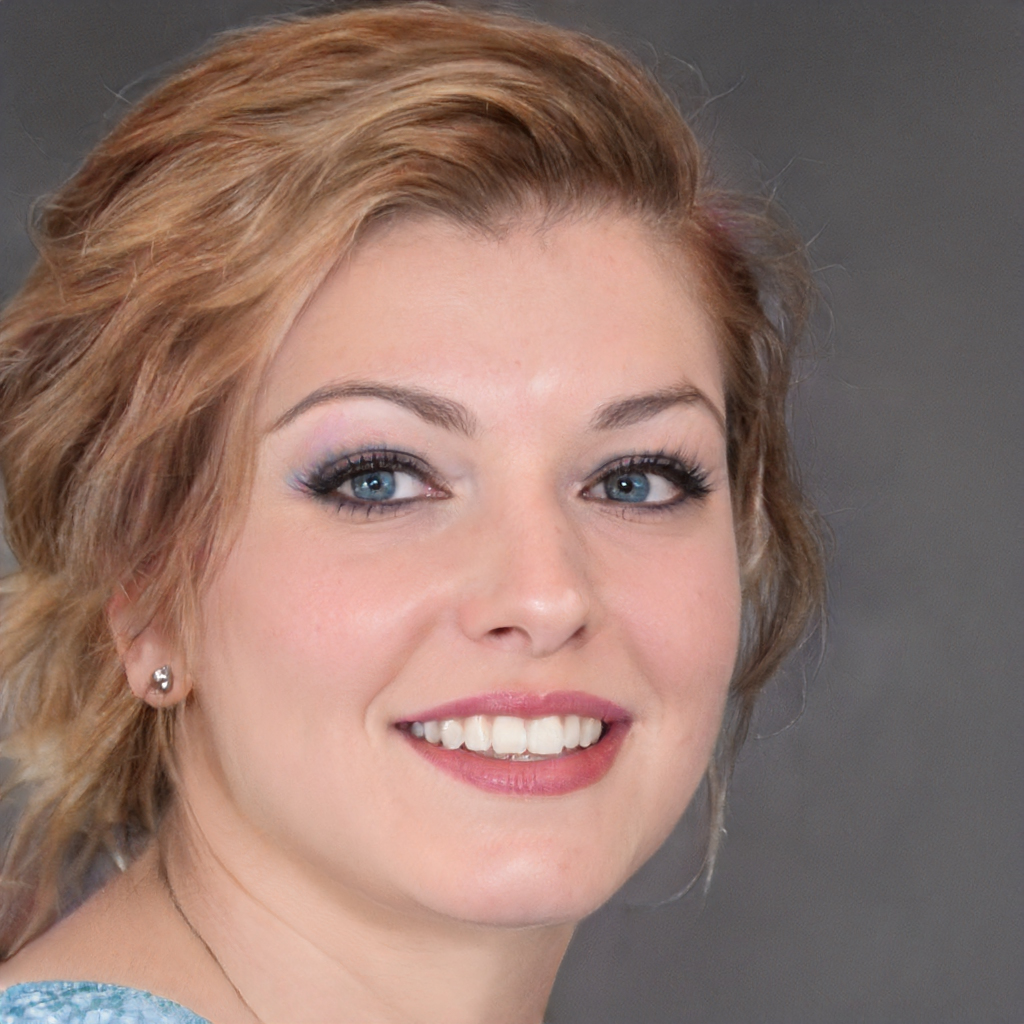
Portrait style: Real Portrait